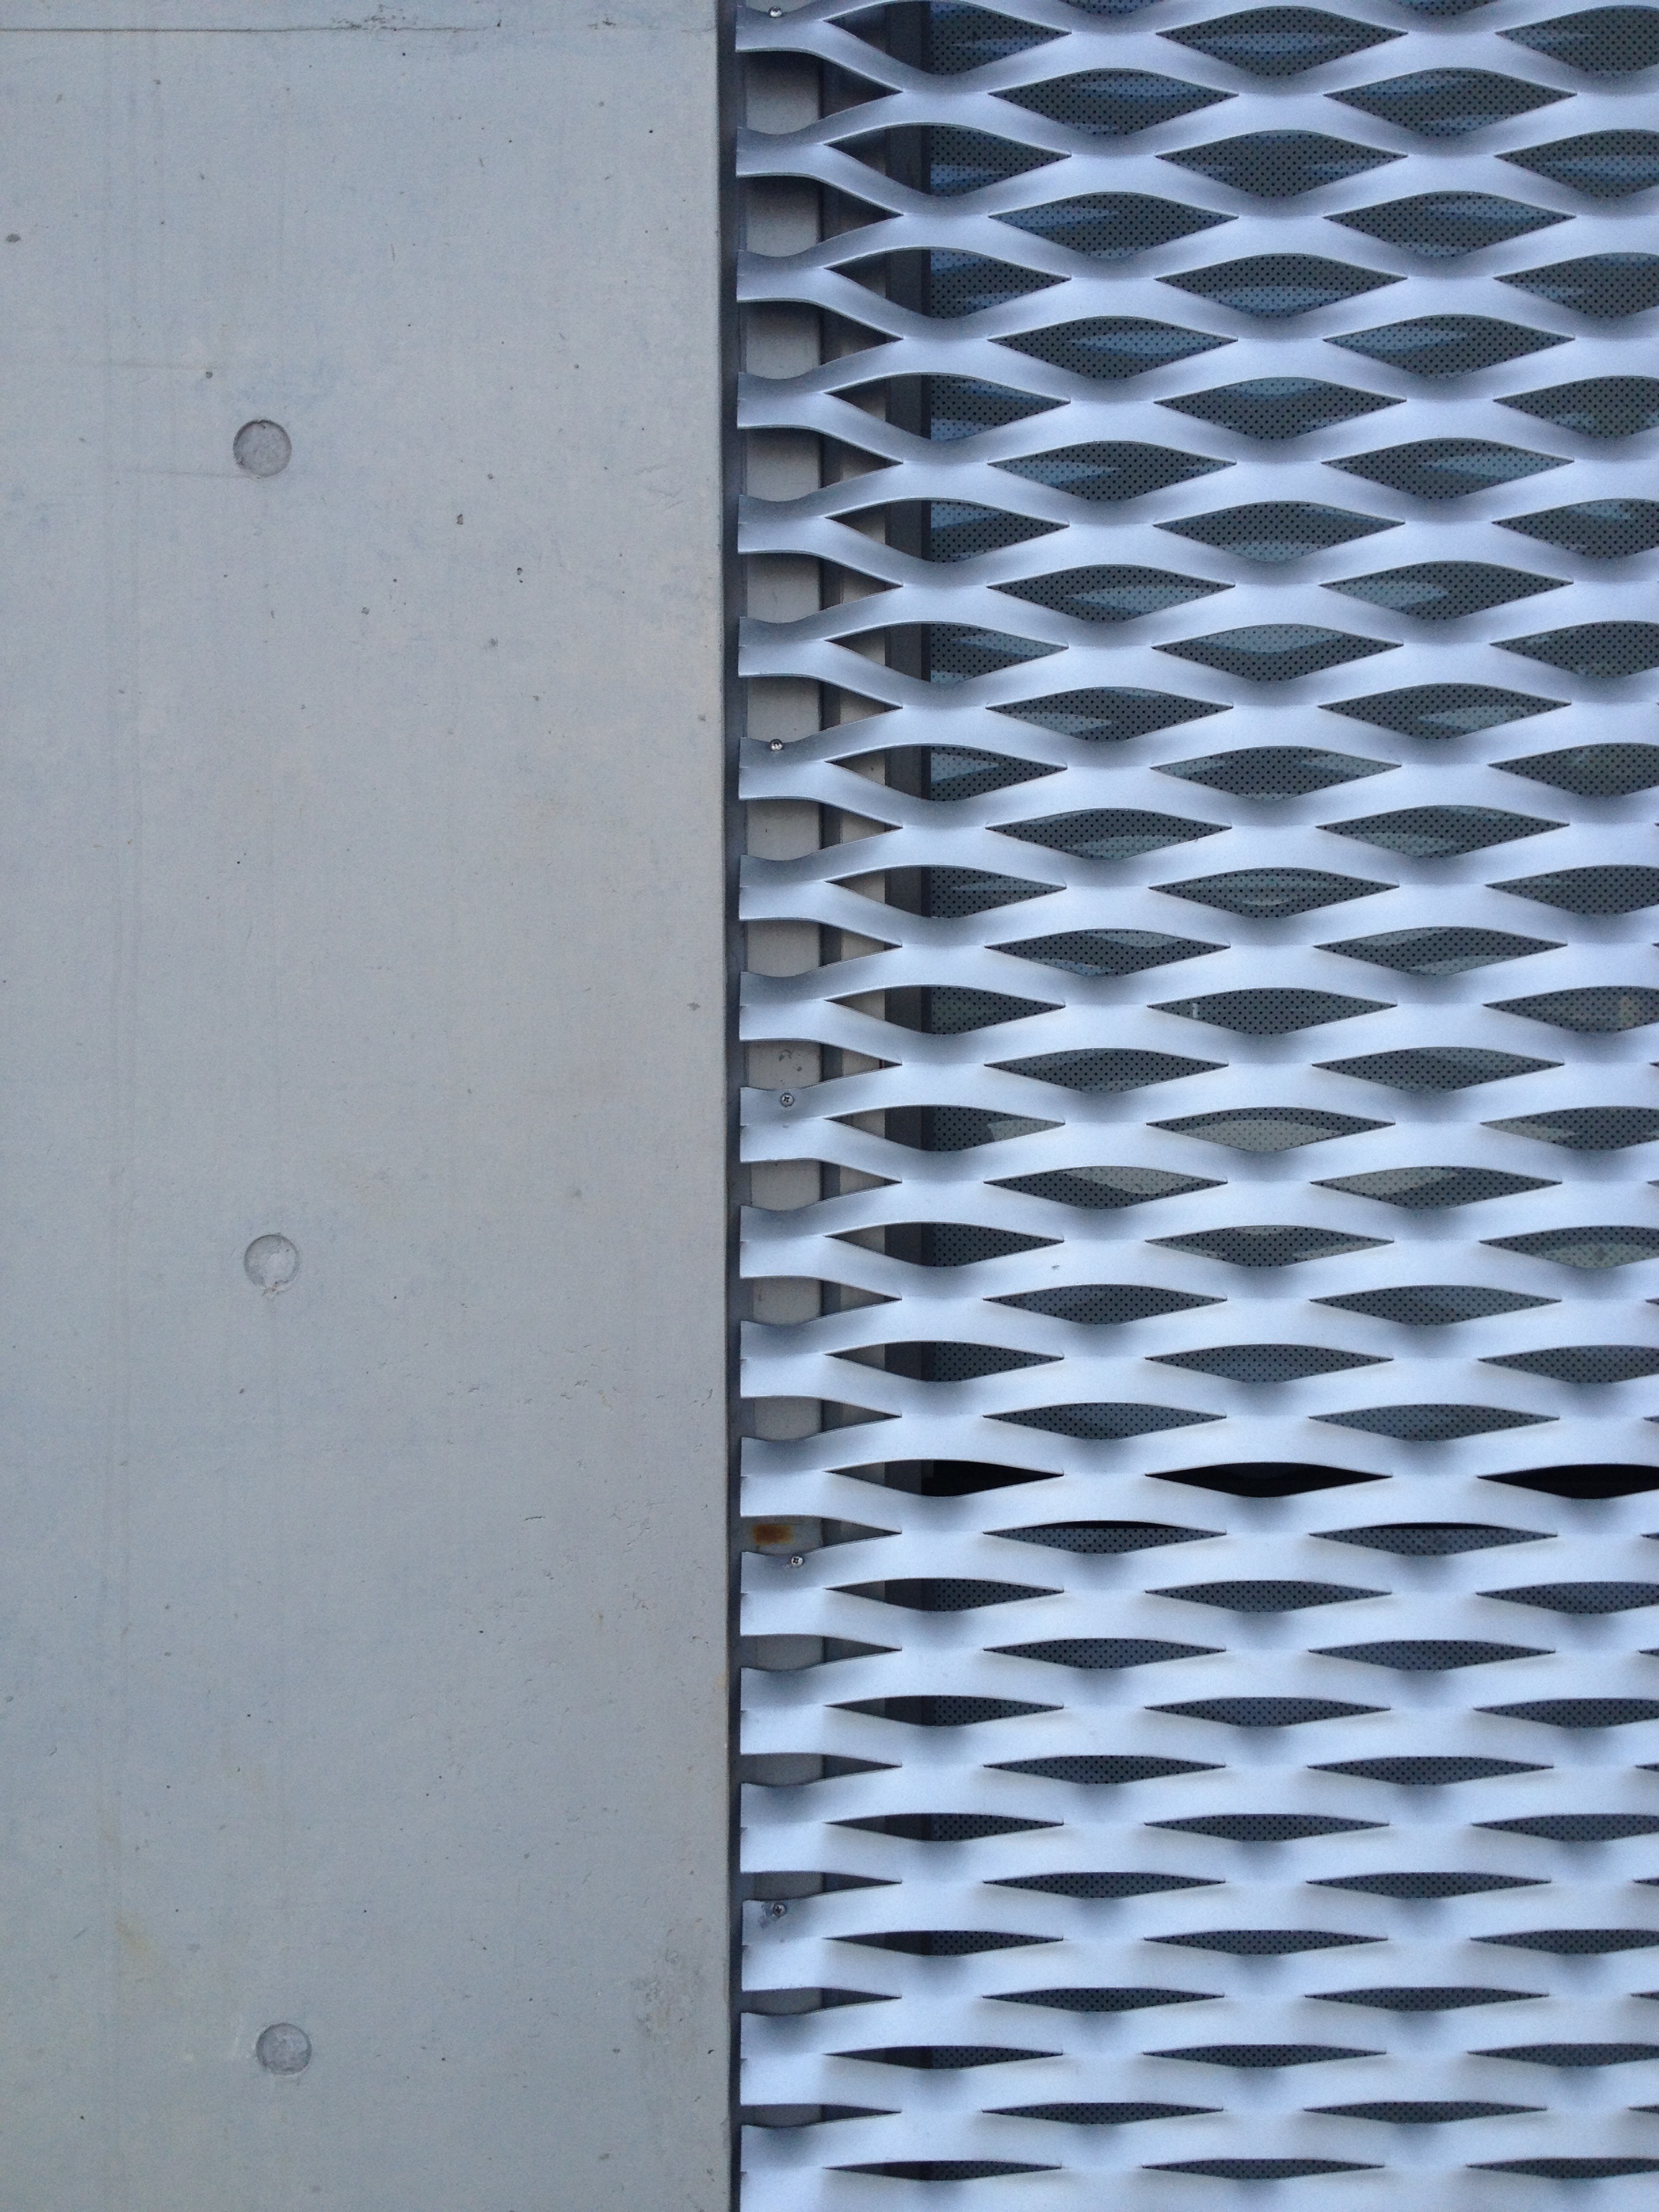
wood, white, texture, floor, wall, pattern, line, facade, door, material, interior design, mechanism, design, art gallery, flooring, epidermis, window covering, ups and downs